Six Sex Scenes

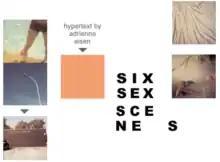
Cover page of Six Sex Scenes.

Six Sex Scenes is a hypertext novella created by Adrienne Eisen and published on the web in 1996.